List of JS Kabylie seasons

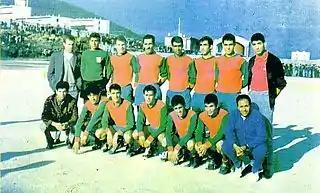
JS Kabylie's team during season 1967–68 with From Left to Right: Stand Up : Terzi, Sedkaoui, Terzi, Haouchine, Karamani, Djezzar, Aït-Amar, Berkani. Sitting Rafaï, Derridj, Djerzar, Kouffi, Kolli, Ouahabi, Benfaddah.

Jeunesse sportive de Kabylie is an Algerian professional football club based in Tizi Ouzou, Tizi Ouzou Province. The club was formed in 1946 as Jeunesse Sportive de Kabylie, and played their first competitive match in 1946, when they entered the 1946–47 Ligue d'Alger Troisième Division. After changing his name twice from 1974 to 1977 Jamiat Sari' Kawkabi and from 1977 to 1989 Jeunesse Électronique de Tizi-Ouzou The club was renamed his old name Jeunesse sportive de Kabylie in 1989.